The Messenger (2000 video game)

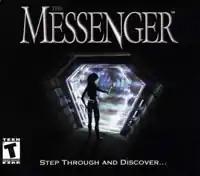
North American Windows cover art

The Messenger (original French title: Louvre: L'Ultime Malédiction, "Louvre: The Final Curse") is an adventure game released in Europe in 2000, and in North America in February 2001. It was co-developed by 4x Technologies, Arxel Tribe and Visual Impact and jointly published by Wanadoo Edition, Canal+ Multimedia and the Réunion des Musées Nationaux.